Chiliagon

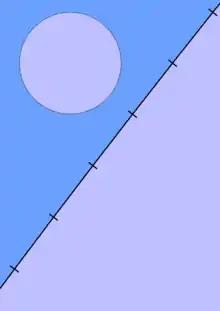
A whole regular chiliagon is not visually discernible from a circle. The lower section is a portion of a regular chiliagon, 200 times as large as the smaller one, with the vertices highlighted.

In geometry, a chiliagon or 1,000-gon is a polygon with 1,000 sides. Philosophers commonly refer to chiliagons to illustrate ideas about the nature and workings of thought, meaning, and mental representation.